Julius Isaac Foust

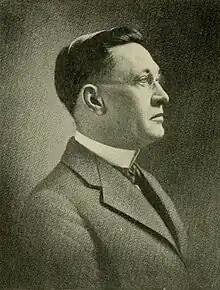
Foust pictured in the 1921 "Pine Needles" yearbook

Julius Isaac Foust (1865–1946) was the second president of the school now known as The University of North Carolina at Greensboro, serving from 1906 until his retirement in 1934.